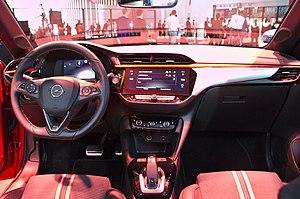
La Corsa est une voiture de segment B produite par le constructeur automobile allemand Opel et commercialisée à partir de septembre 2019. Elle est la sixième génération de Corsa, produite à plus de 13,7 millions d'exemplaires depuis 1982, et la première sous l'ère PSA.